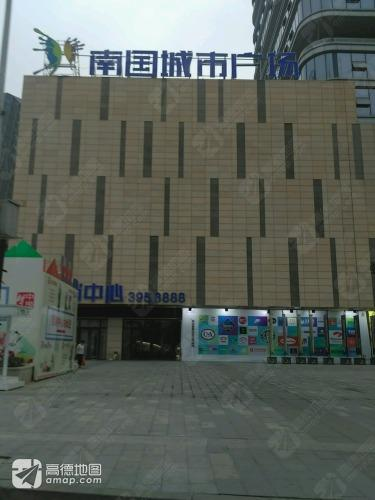
地标名称：南国城市广场
所在城市：襄阳市·樊城区